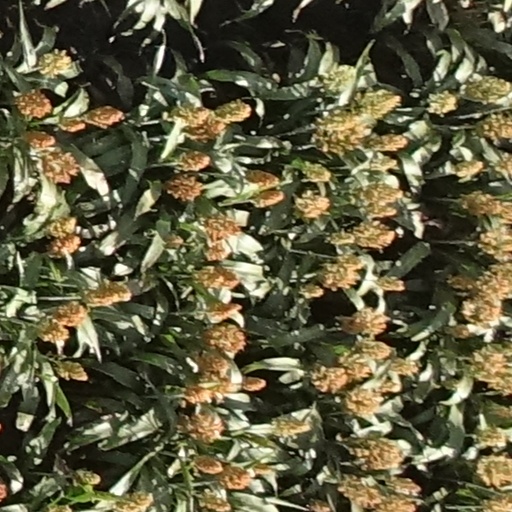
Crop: sorghum